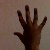
The image shows a hand gesture representing the number 5 in Indian Sign Language.